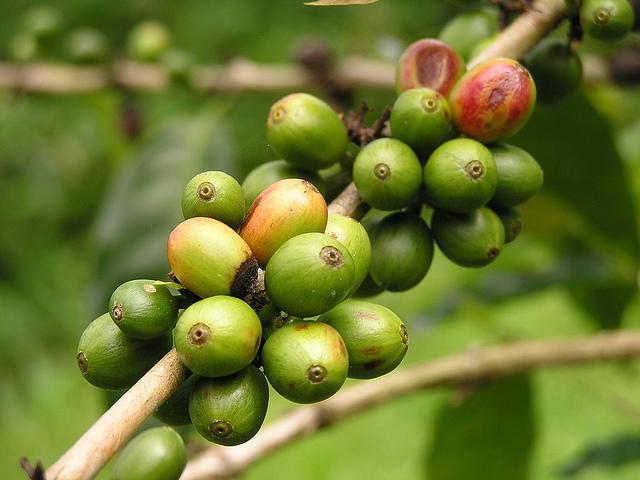
Plant: Coffee
Disease: coffee berry blotch